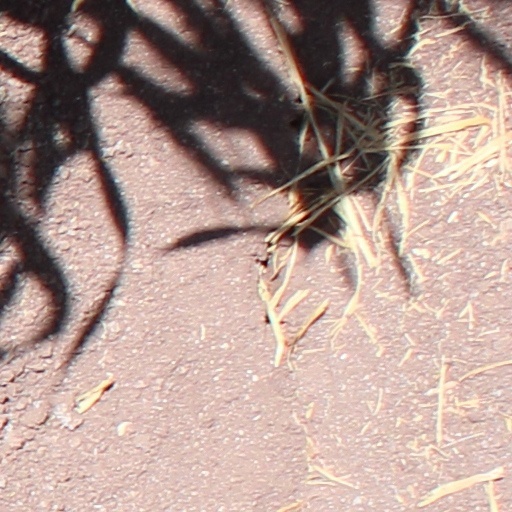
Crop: wheat